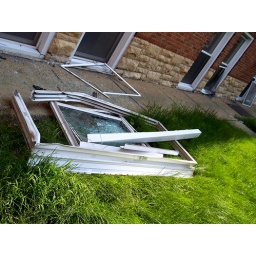
So no walking around in bare feet.